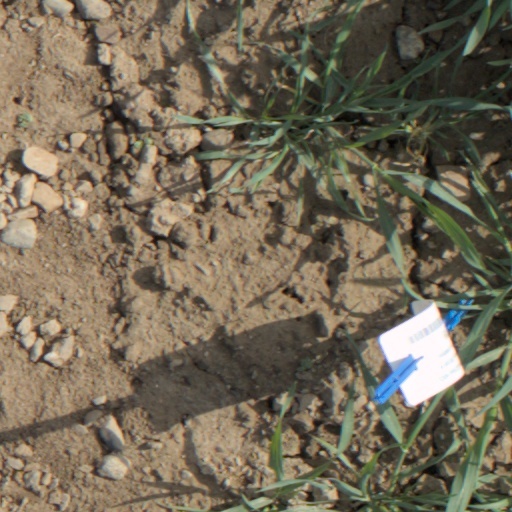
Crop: wheat